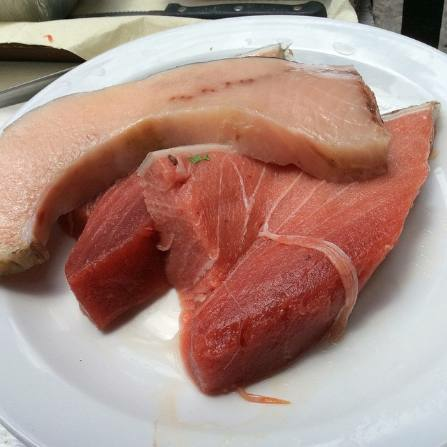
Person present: No